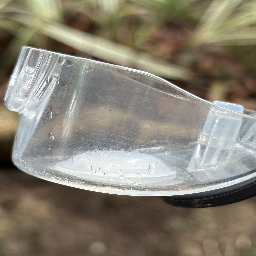
Material: Plastic